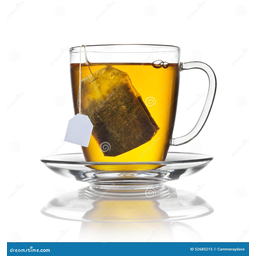
Label: trash